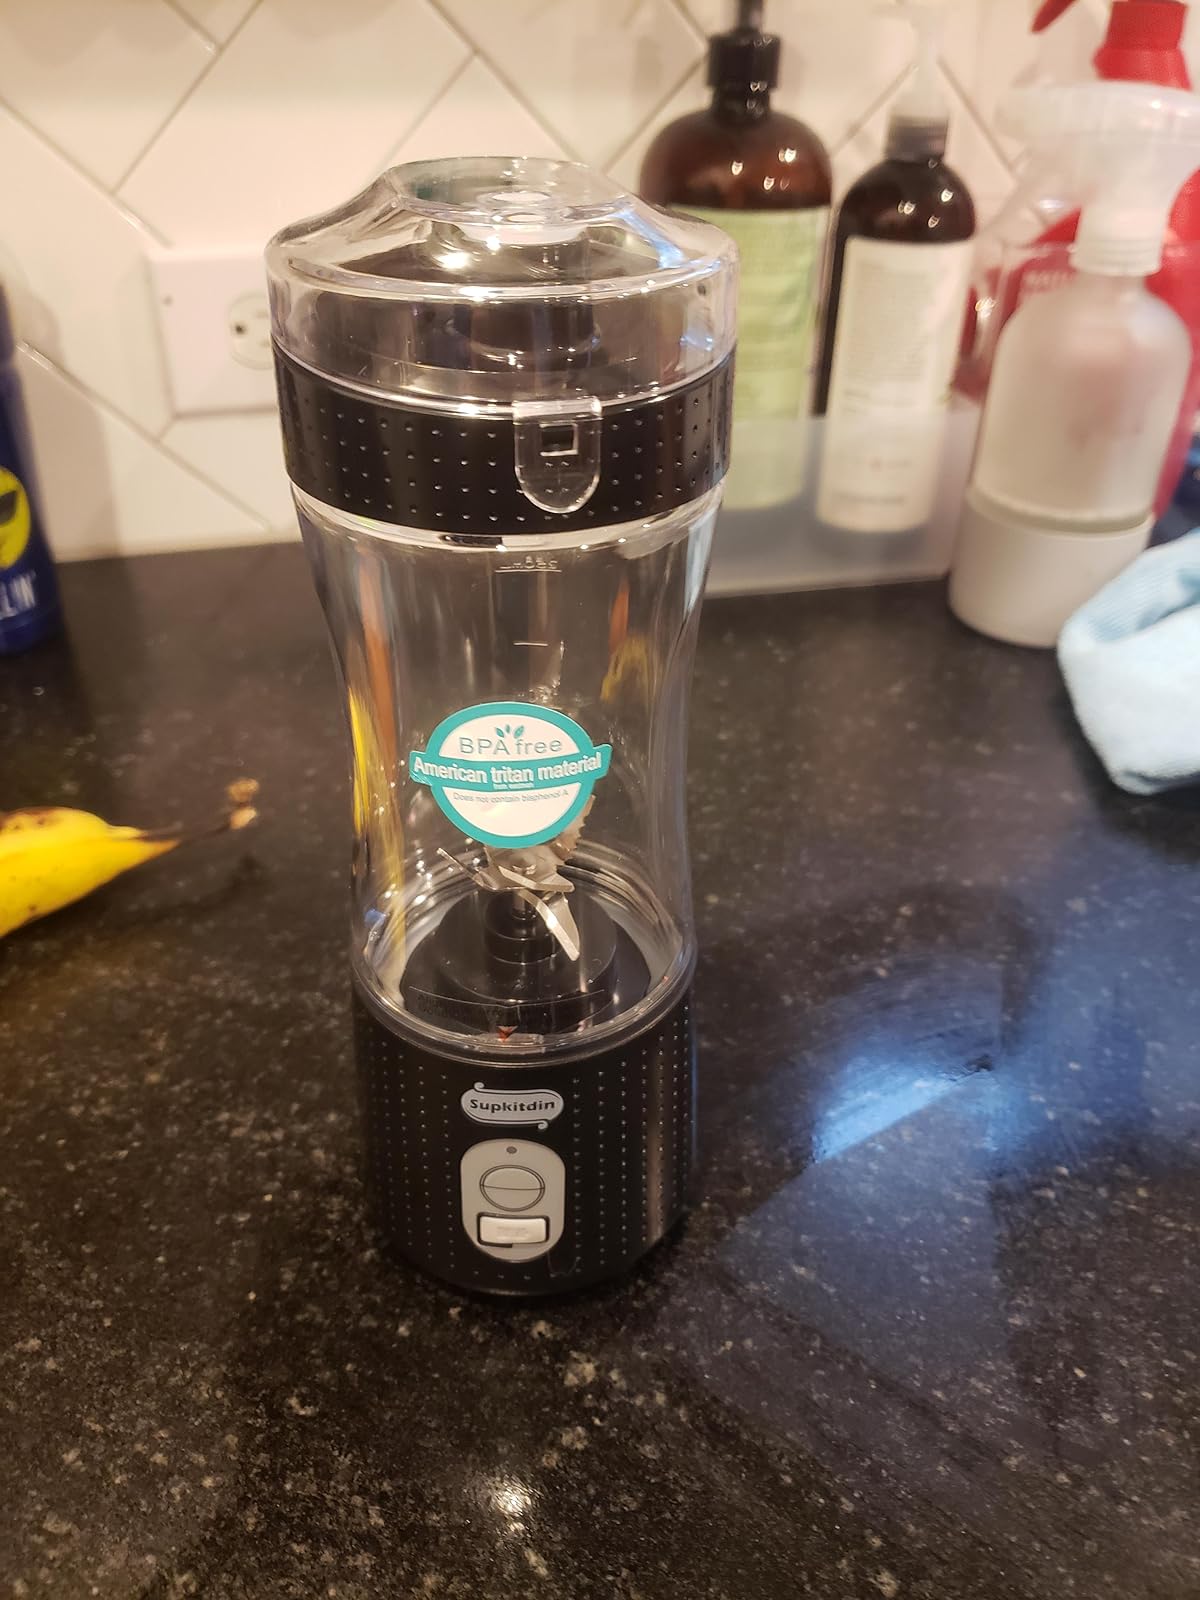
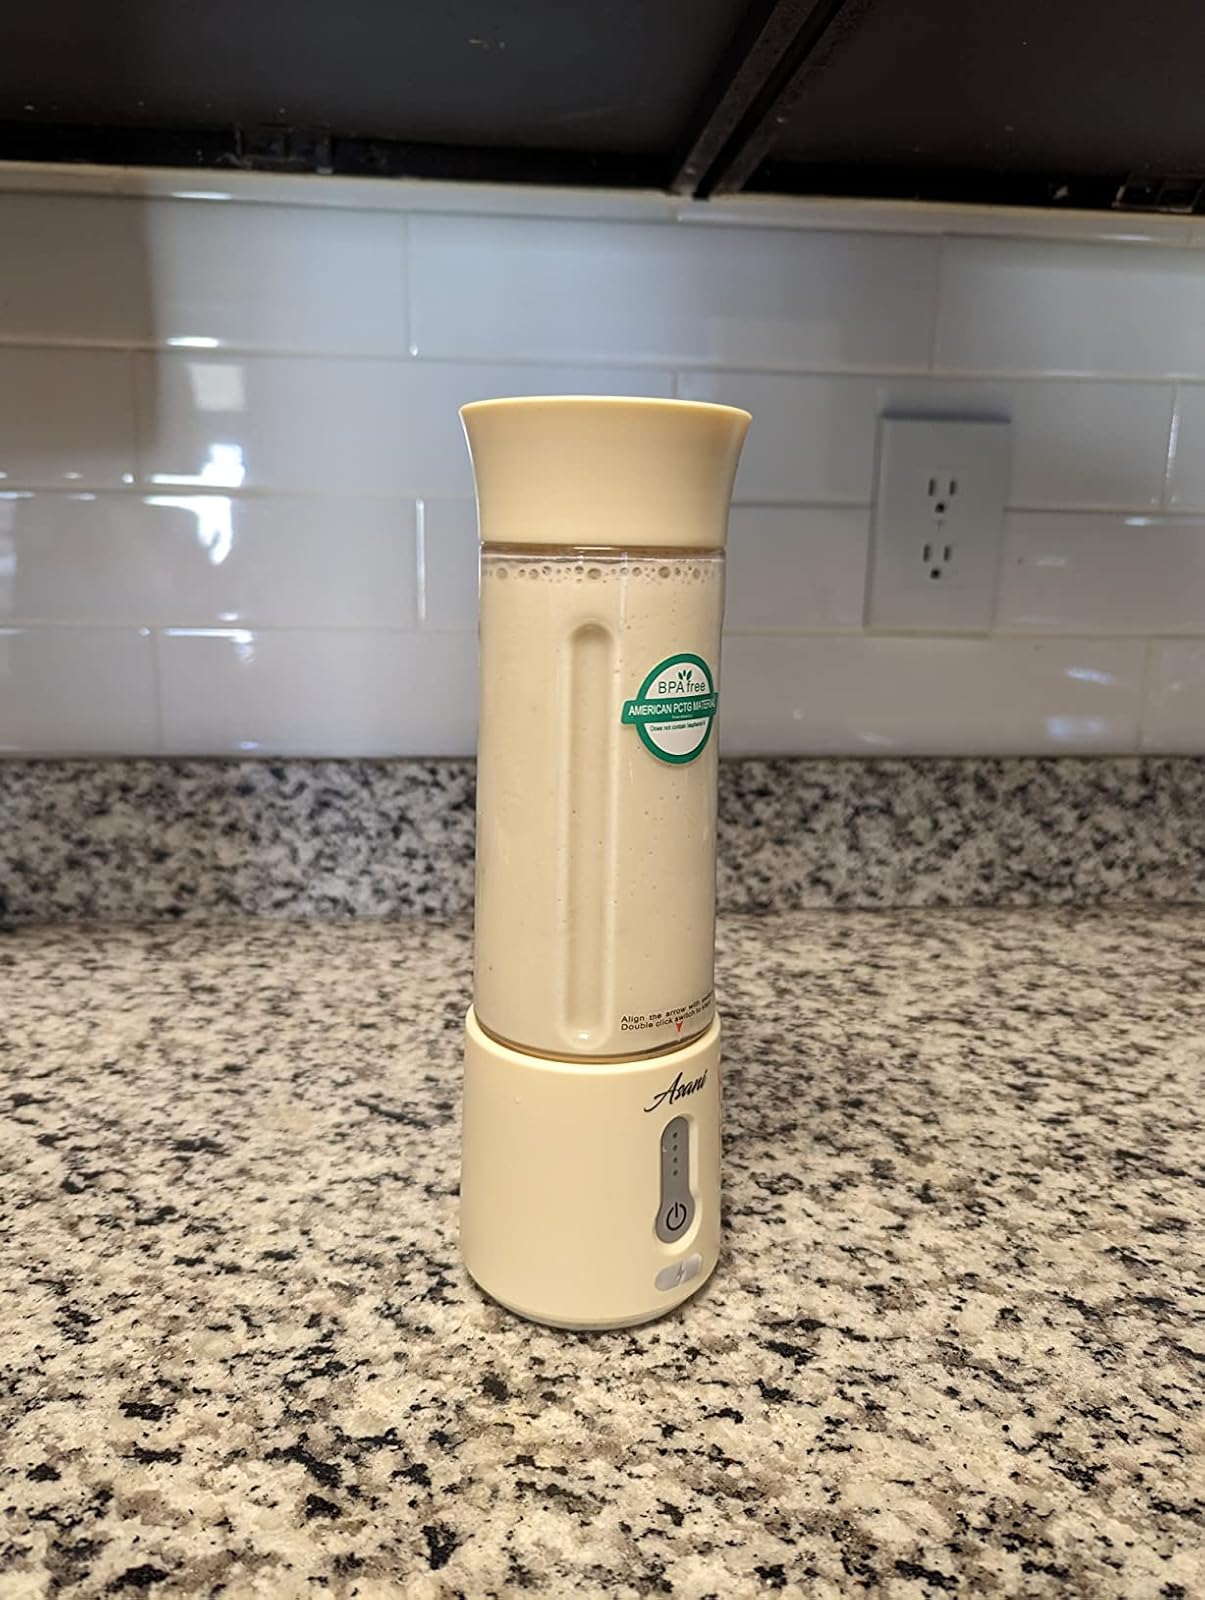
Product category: items_blender
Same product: no